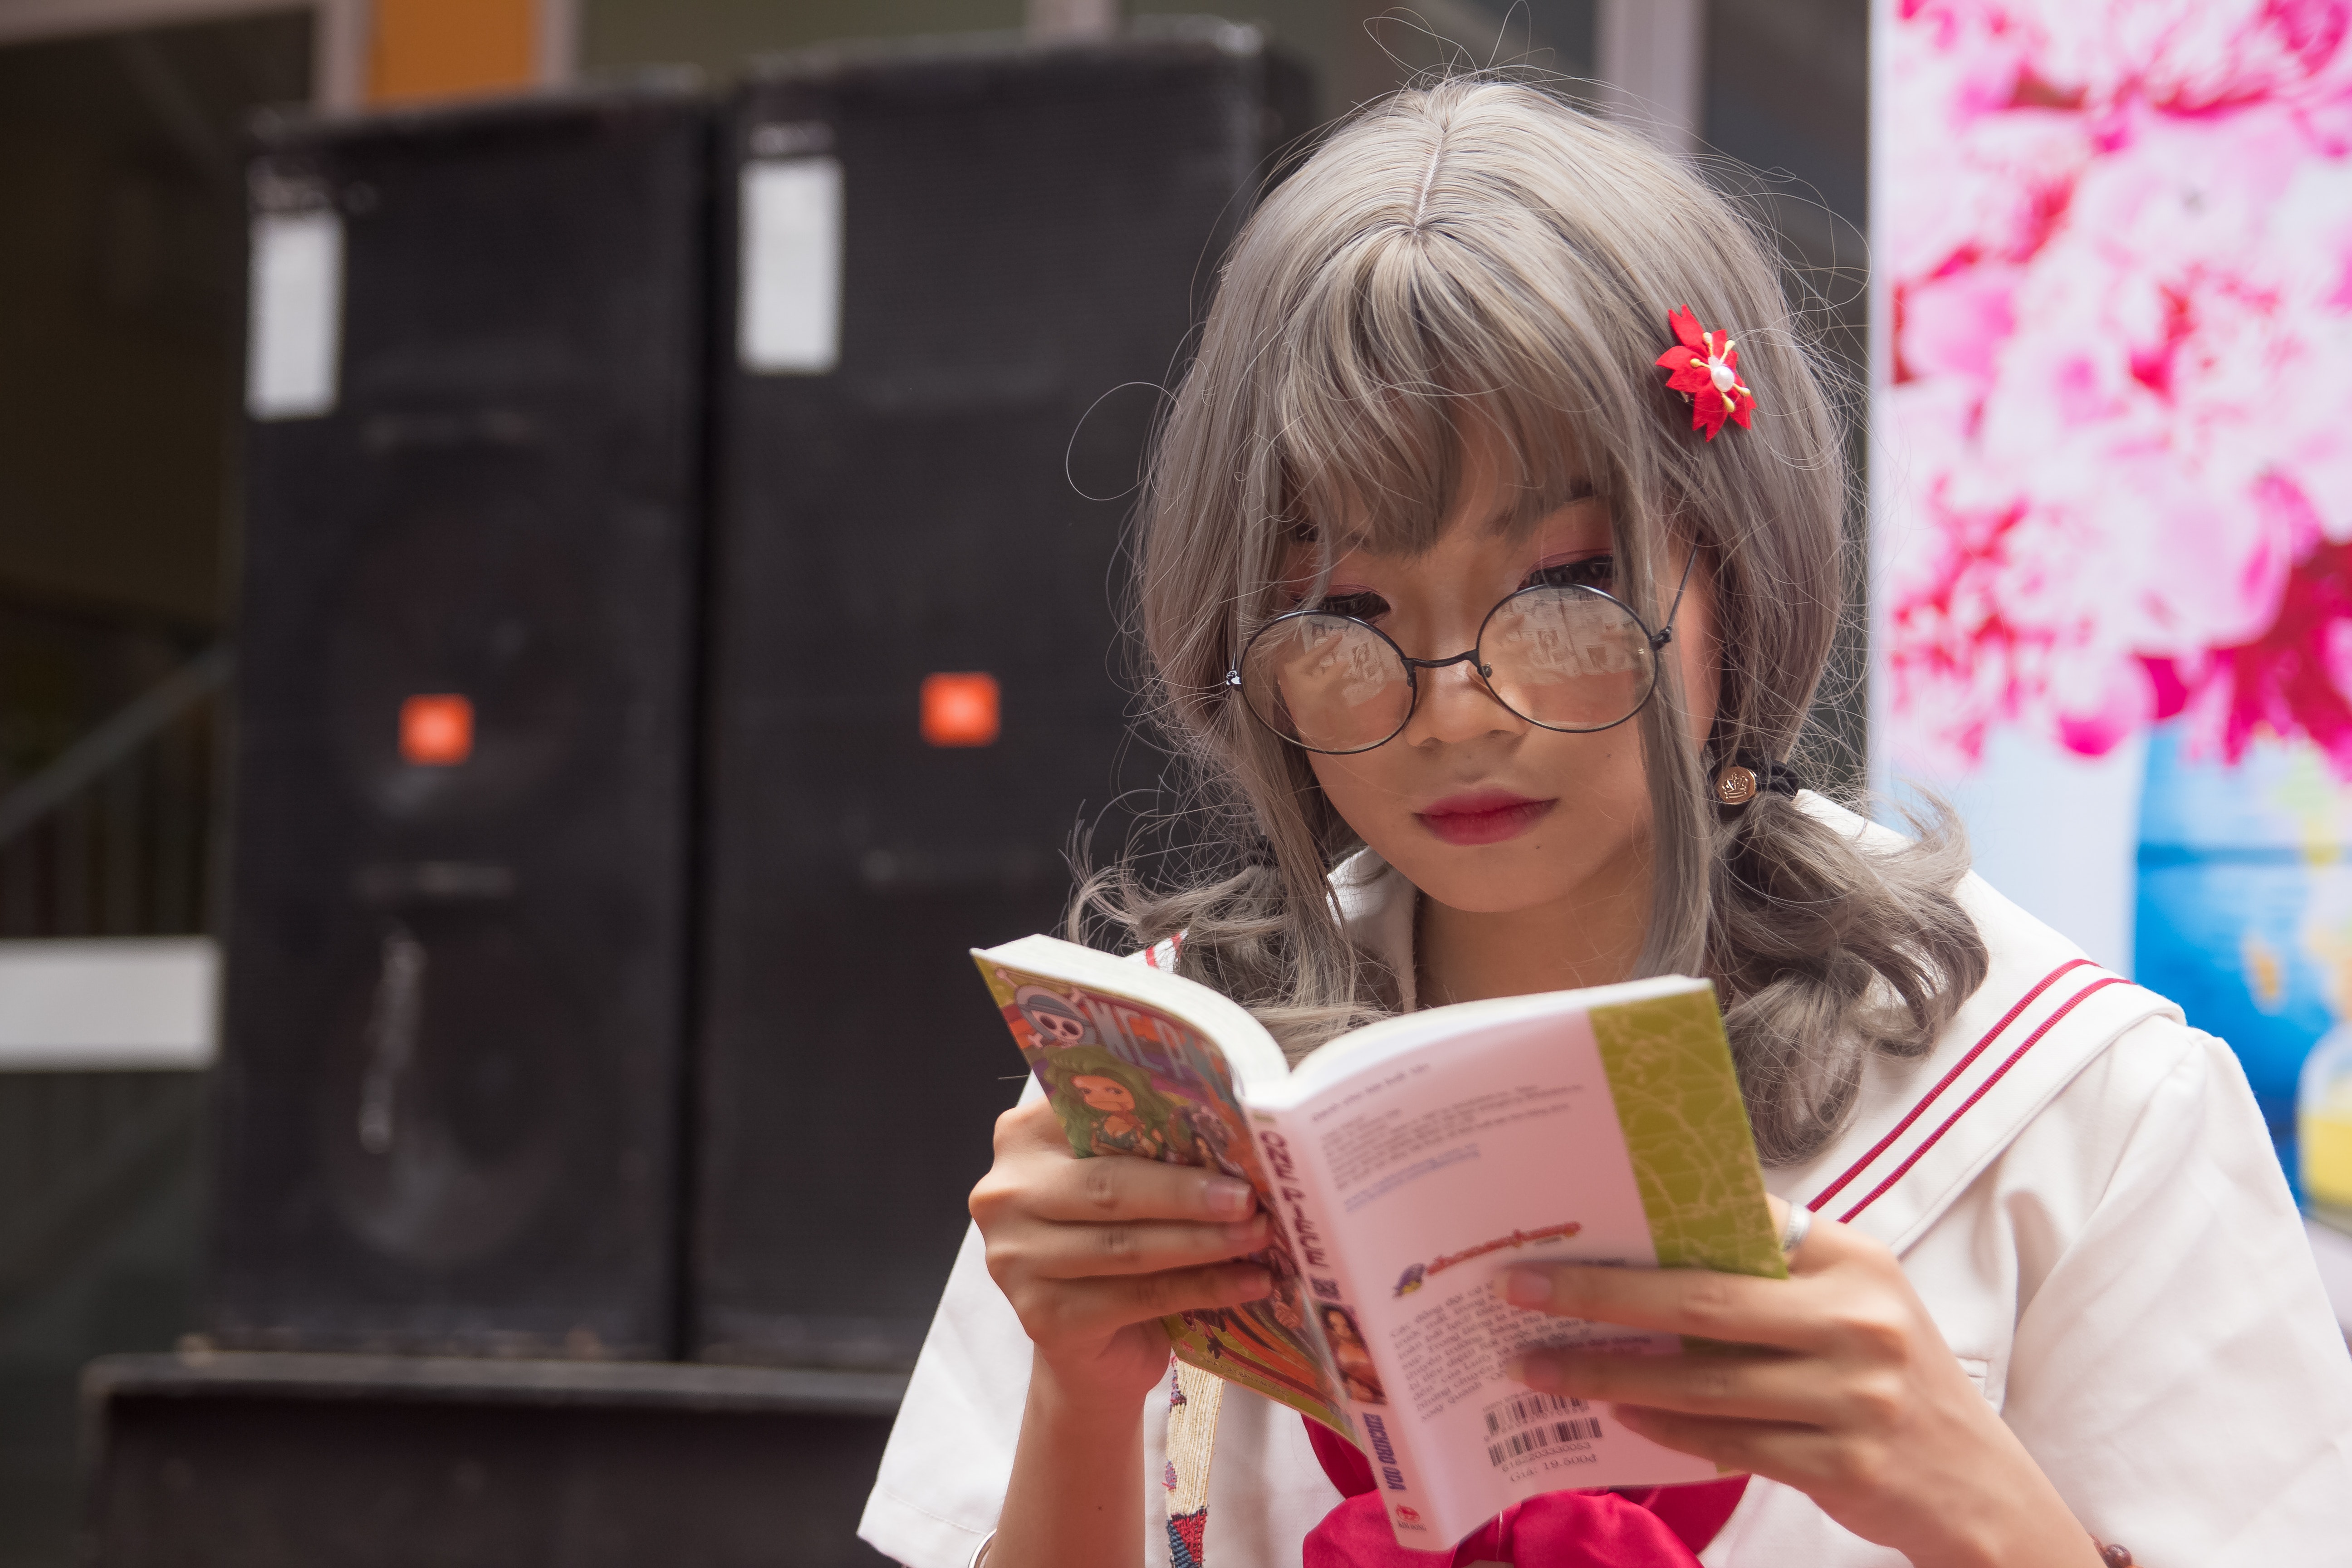
pink, child, reading, glasses, smile